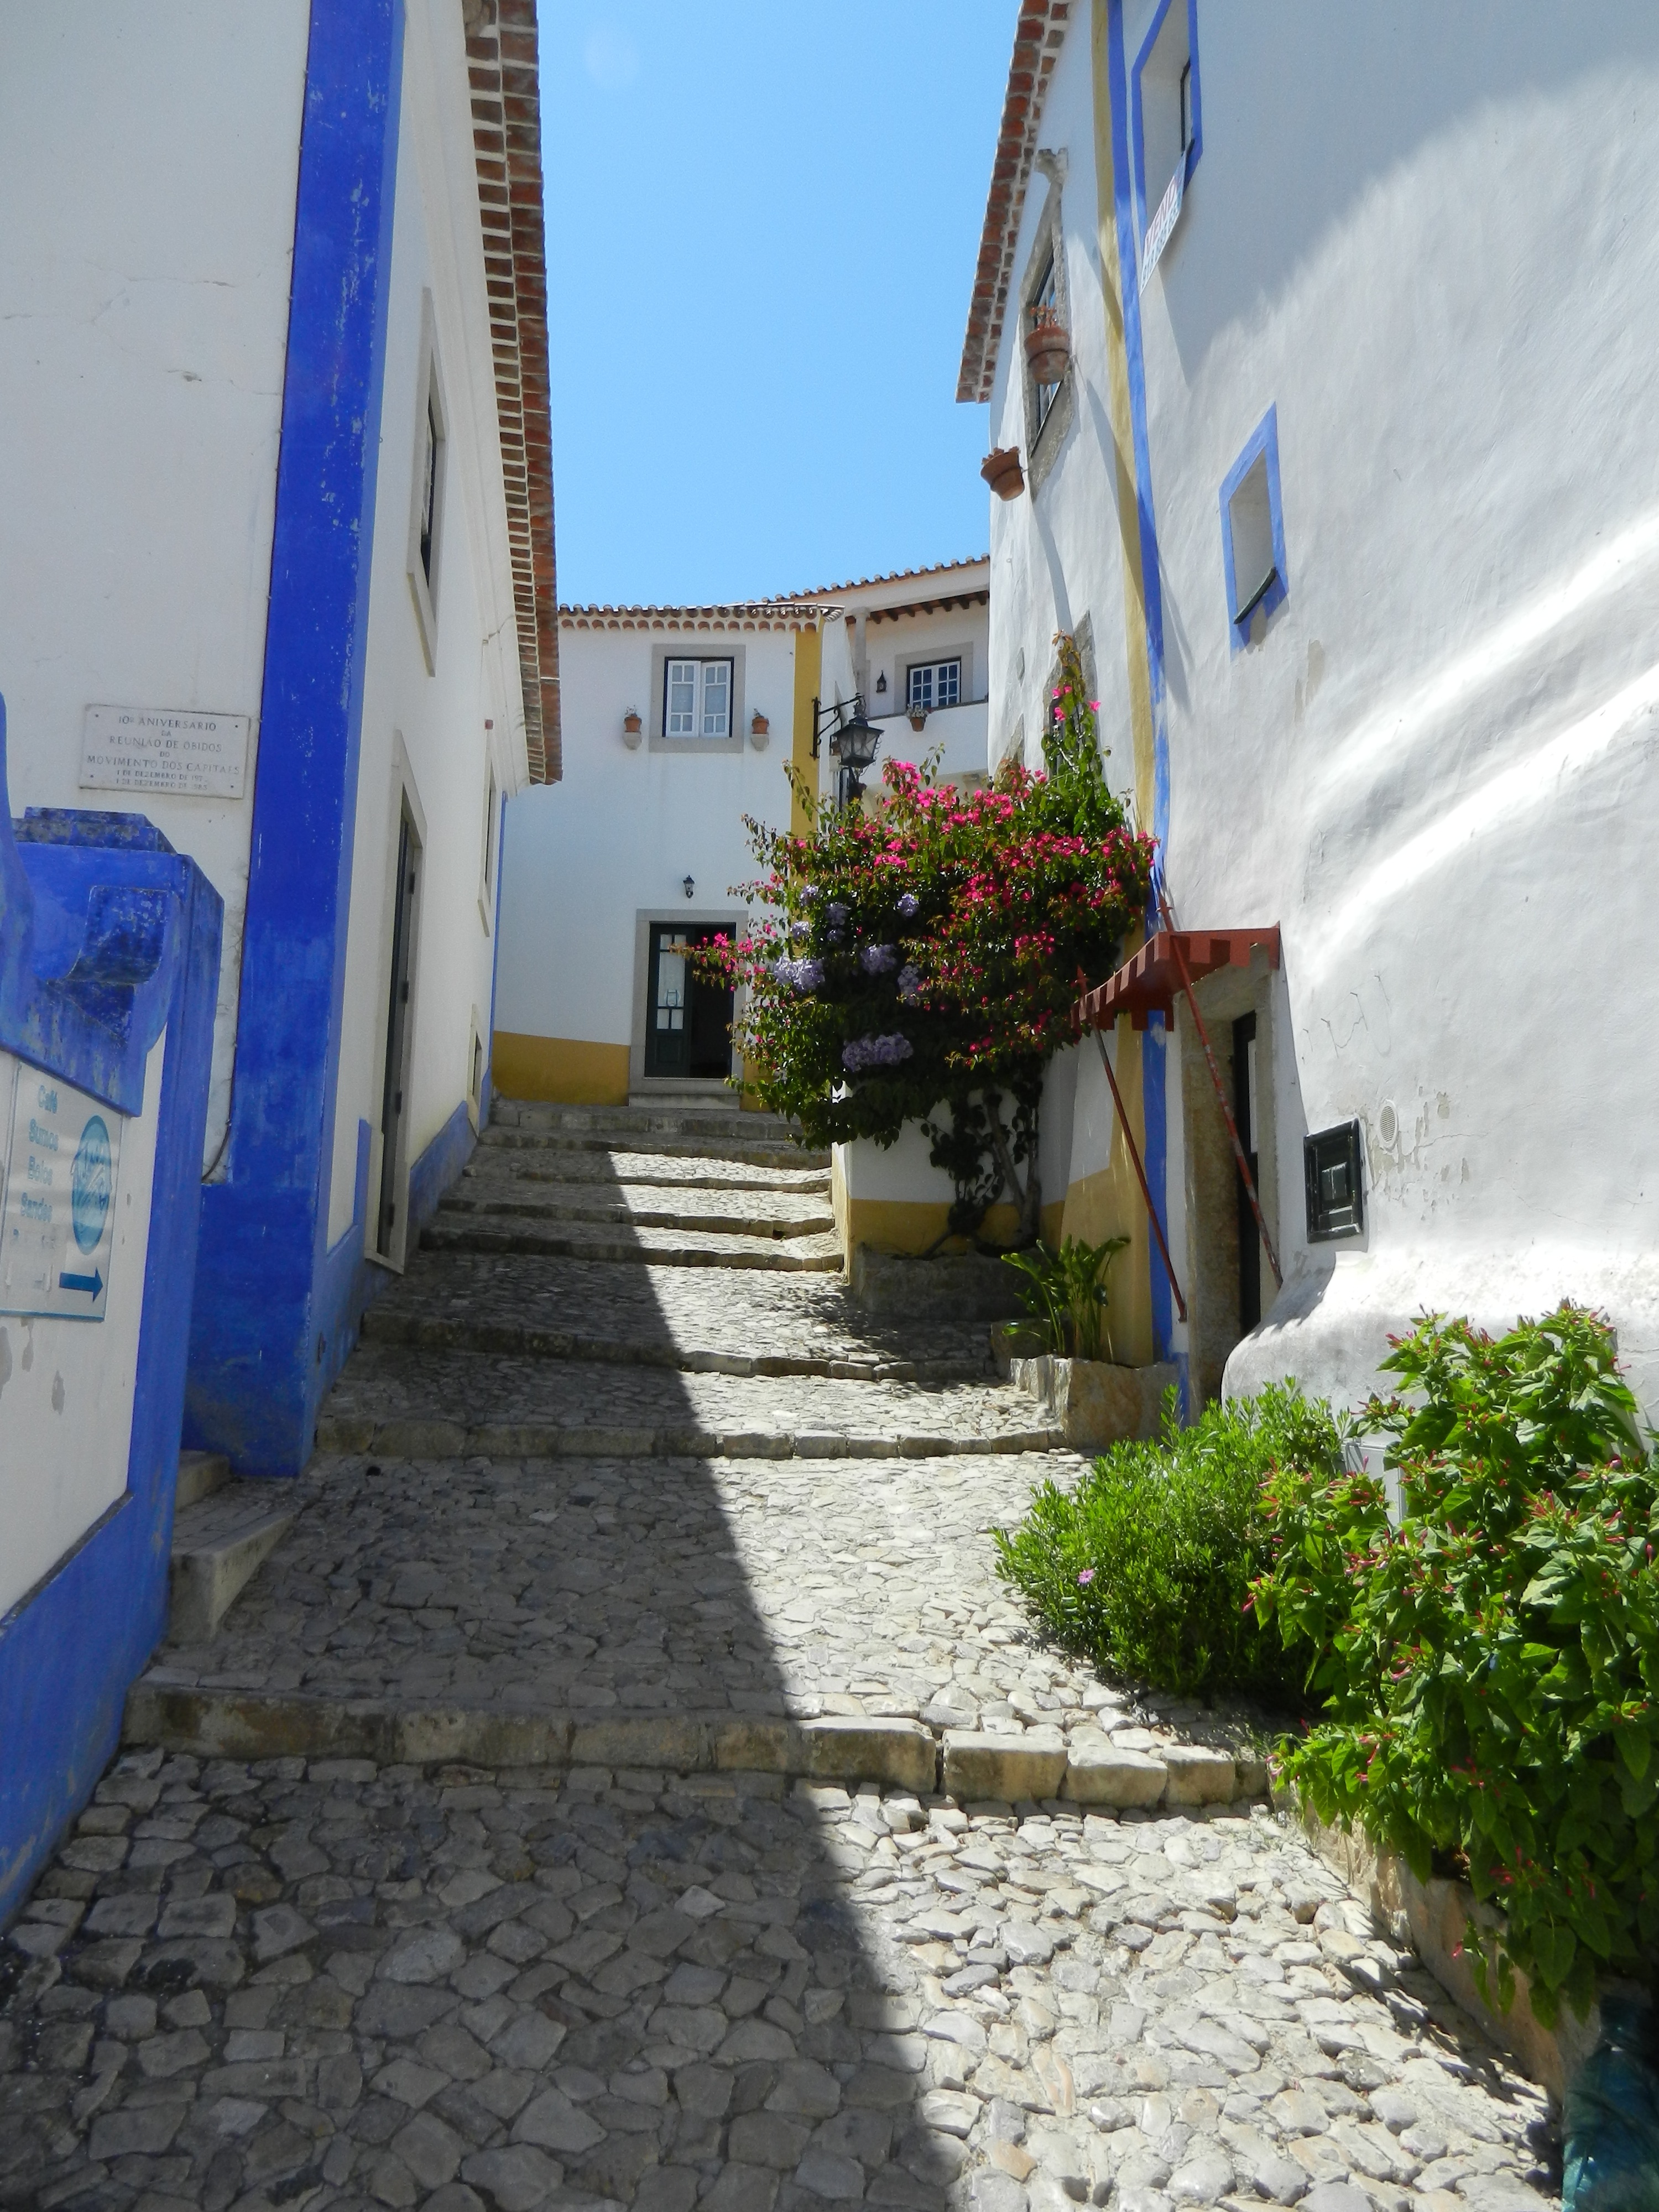
street, villa, house, town, alley, city, village, cottage, property, houses, portugal, obidos, neighbourhood, human settlement